The Adventure of the Greek Interpreter

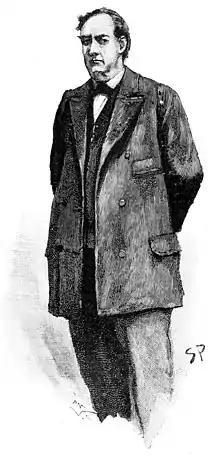
Mycroft Holmes, 1893 illustration by Sidney Paget in the "Strand Magazine"

One summer evening, while engaged in an aimless conversation that has come round to the topic of hereditary attributes, Doctor Watson learns that Sherlock Holmes, far from being a one-off in his powers of observation and deductive reasoning, in fact has an elder brother whose skills Holmes claims outstrip even his own. As a consequence of this, Watson becomes acquainted with the Diogenes Club and his friend's brother, Mycroft. Mycroft, as Watson learns, does not have the energy of his younger brother and as a consequence is uninterested in using his great skills for detective work: